Siévoz

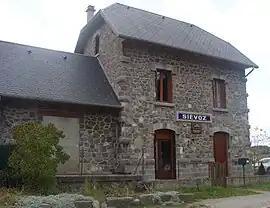
Train station

Siévoz is a commune in the Isère department in southeastern France.